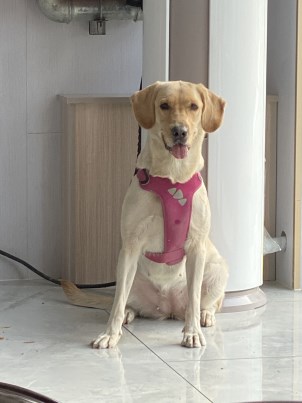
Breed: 3580-n000122-Labrador_retriever